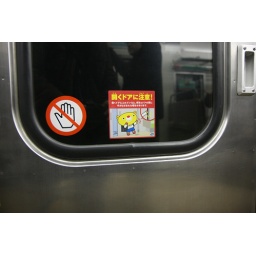
In Japan, the bears continue to smile even while their paws are being crushed by train doors.